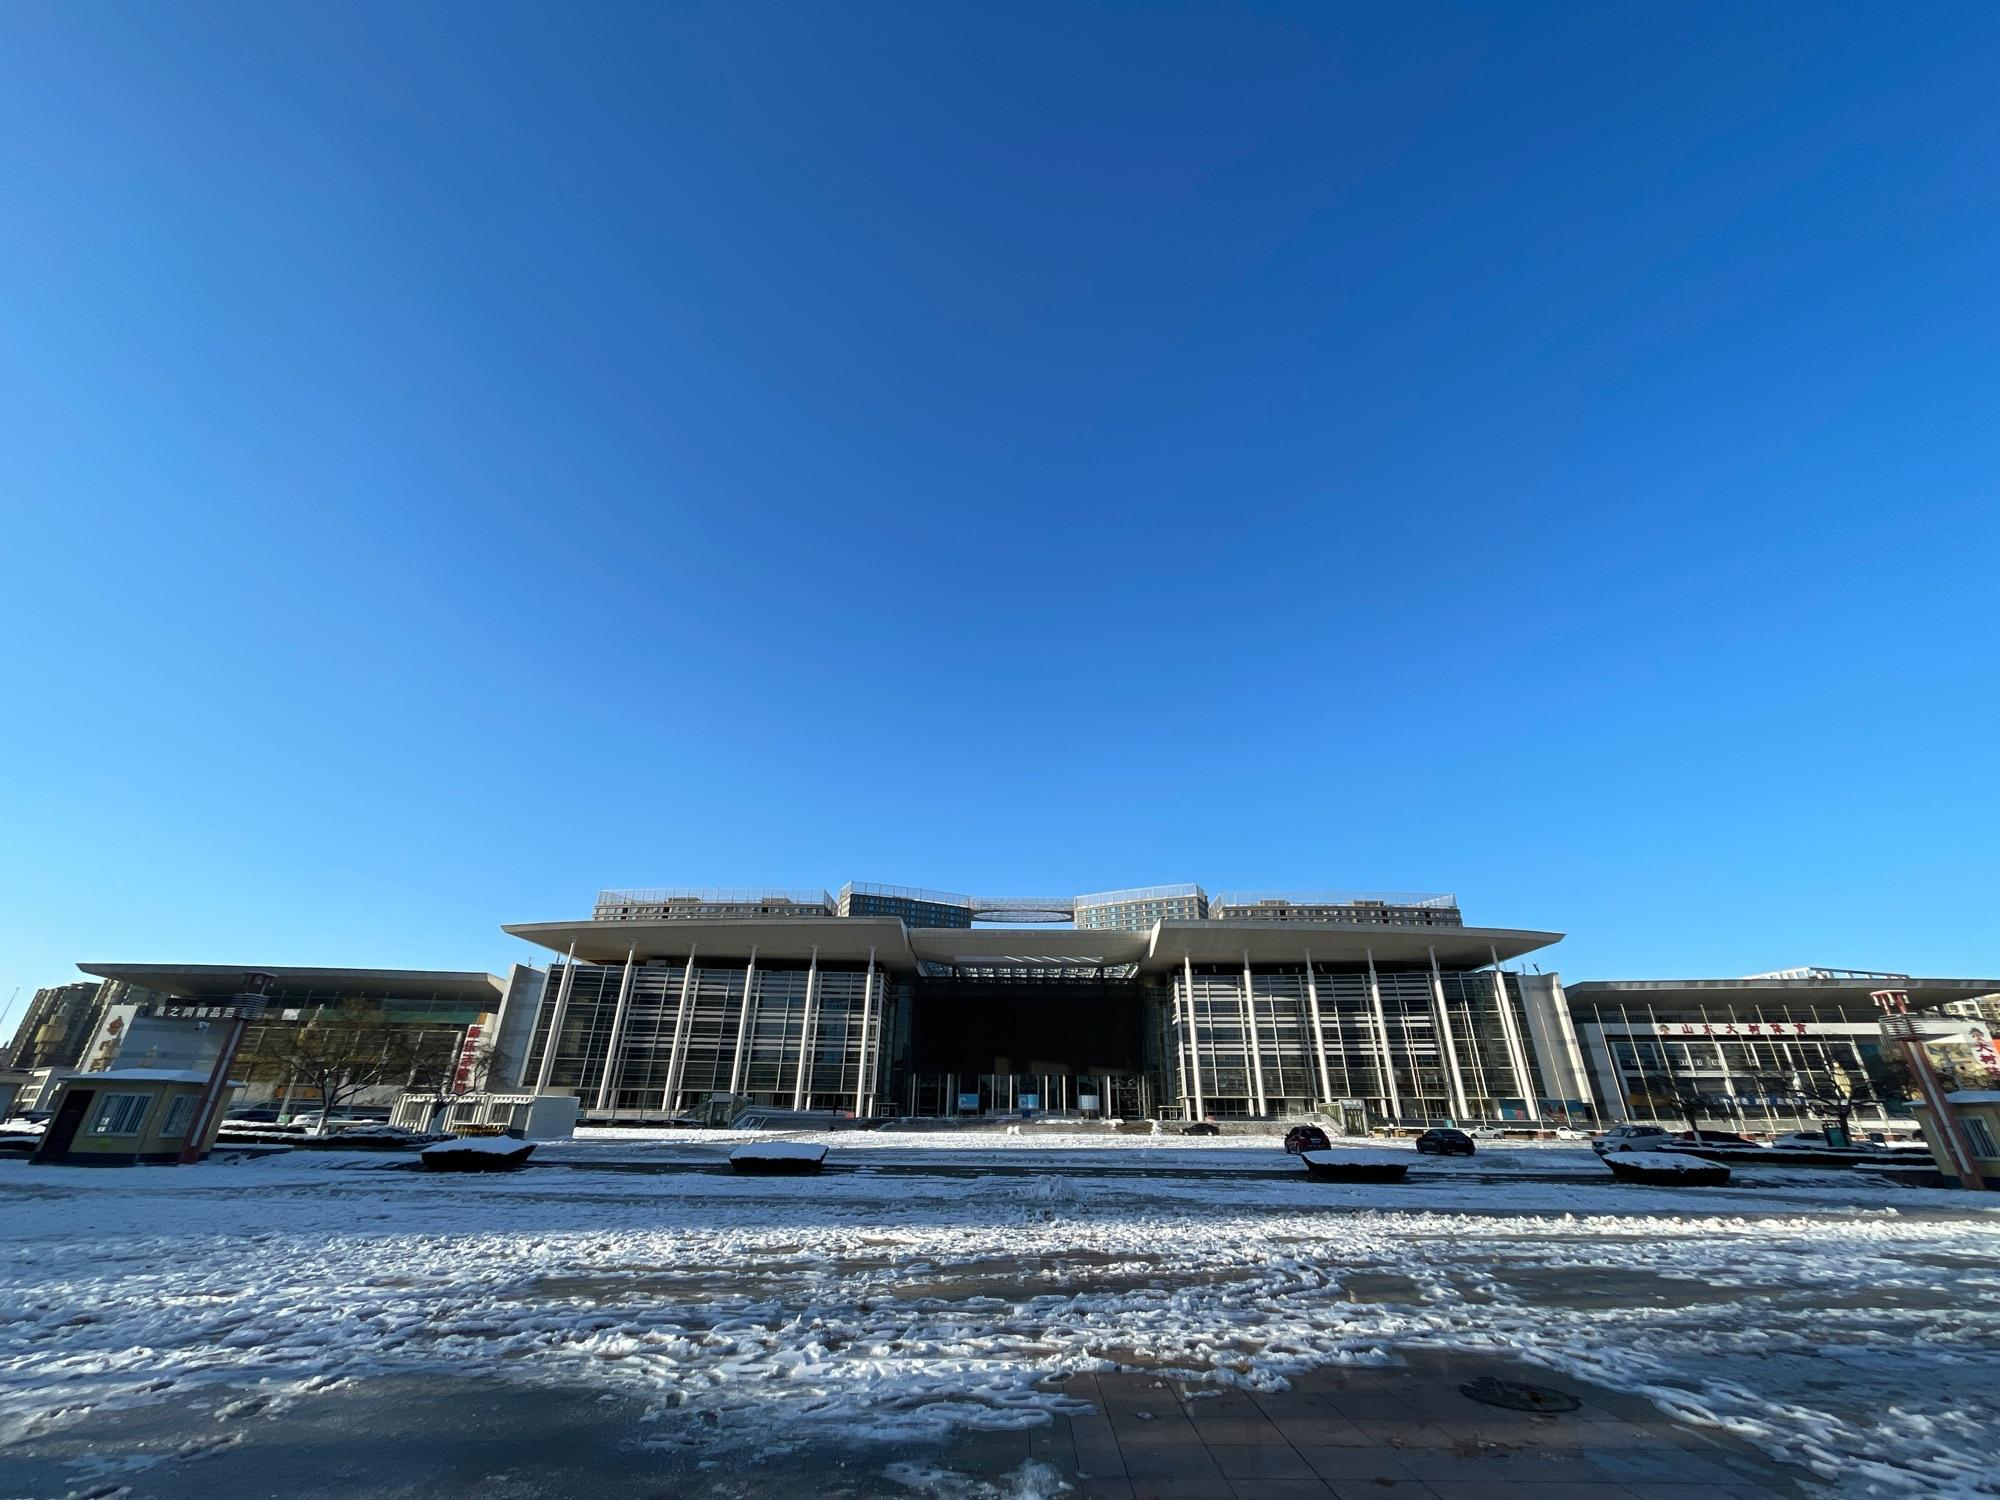
地标名称：济南高新区国际会展中心
所在城市：济南市·历下区